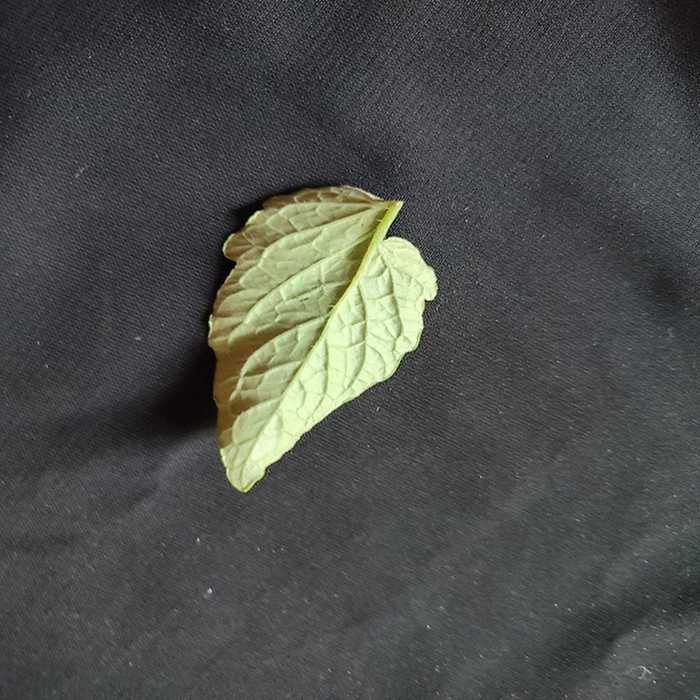
Plant: Tomato
Label: Tomato Fresh leaf